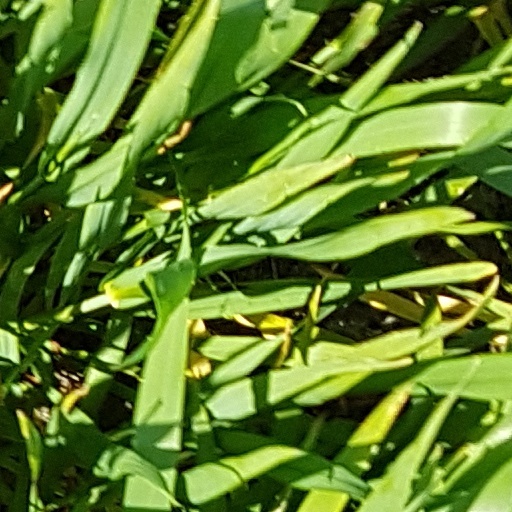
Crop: wheat